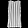
Label: Shirt